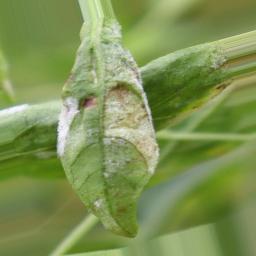
Label: powdery mildew